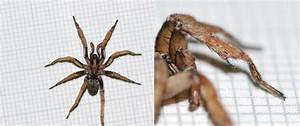
Label: ragno